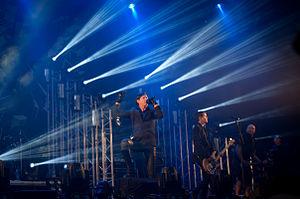
"Seigmen est le nom d'un groupe de rock alternatif norvégien dont la notoriété a culminé durant les années 1990. Il doit son nom à une marque de confiseries norvégiennes, les bonbons "" Seigmenn "".